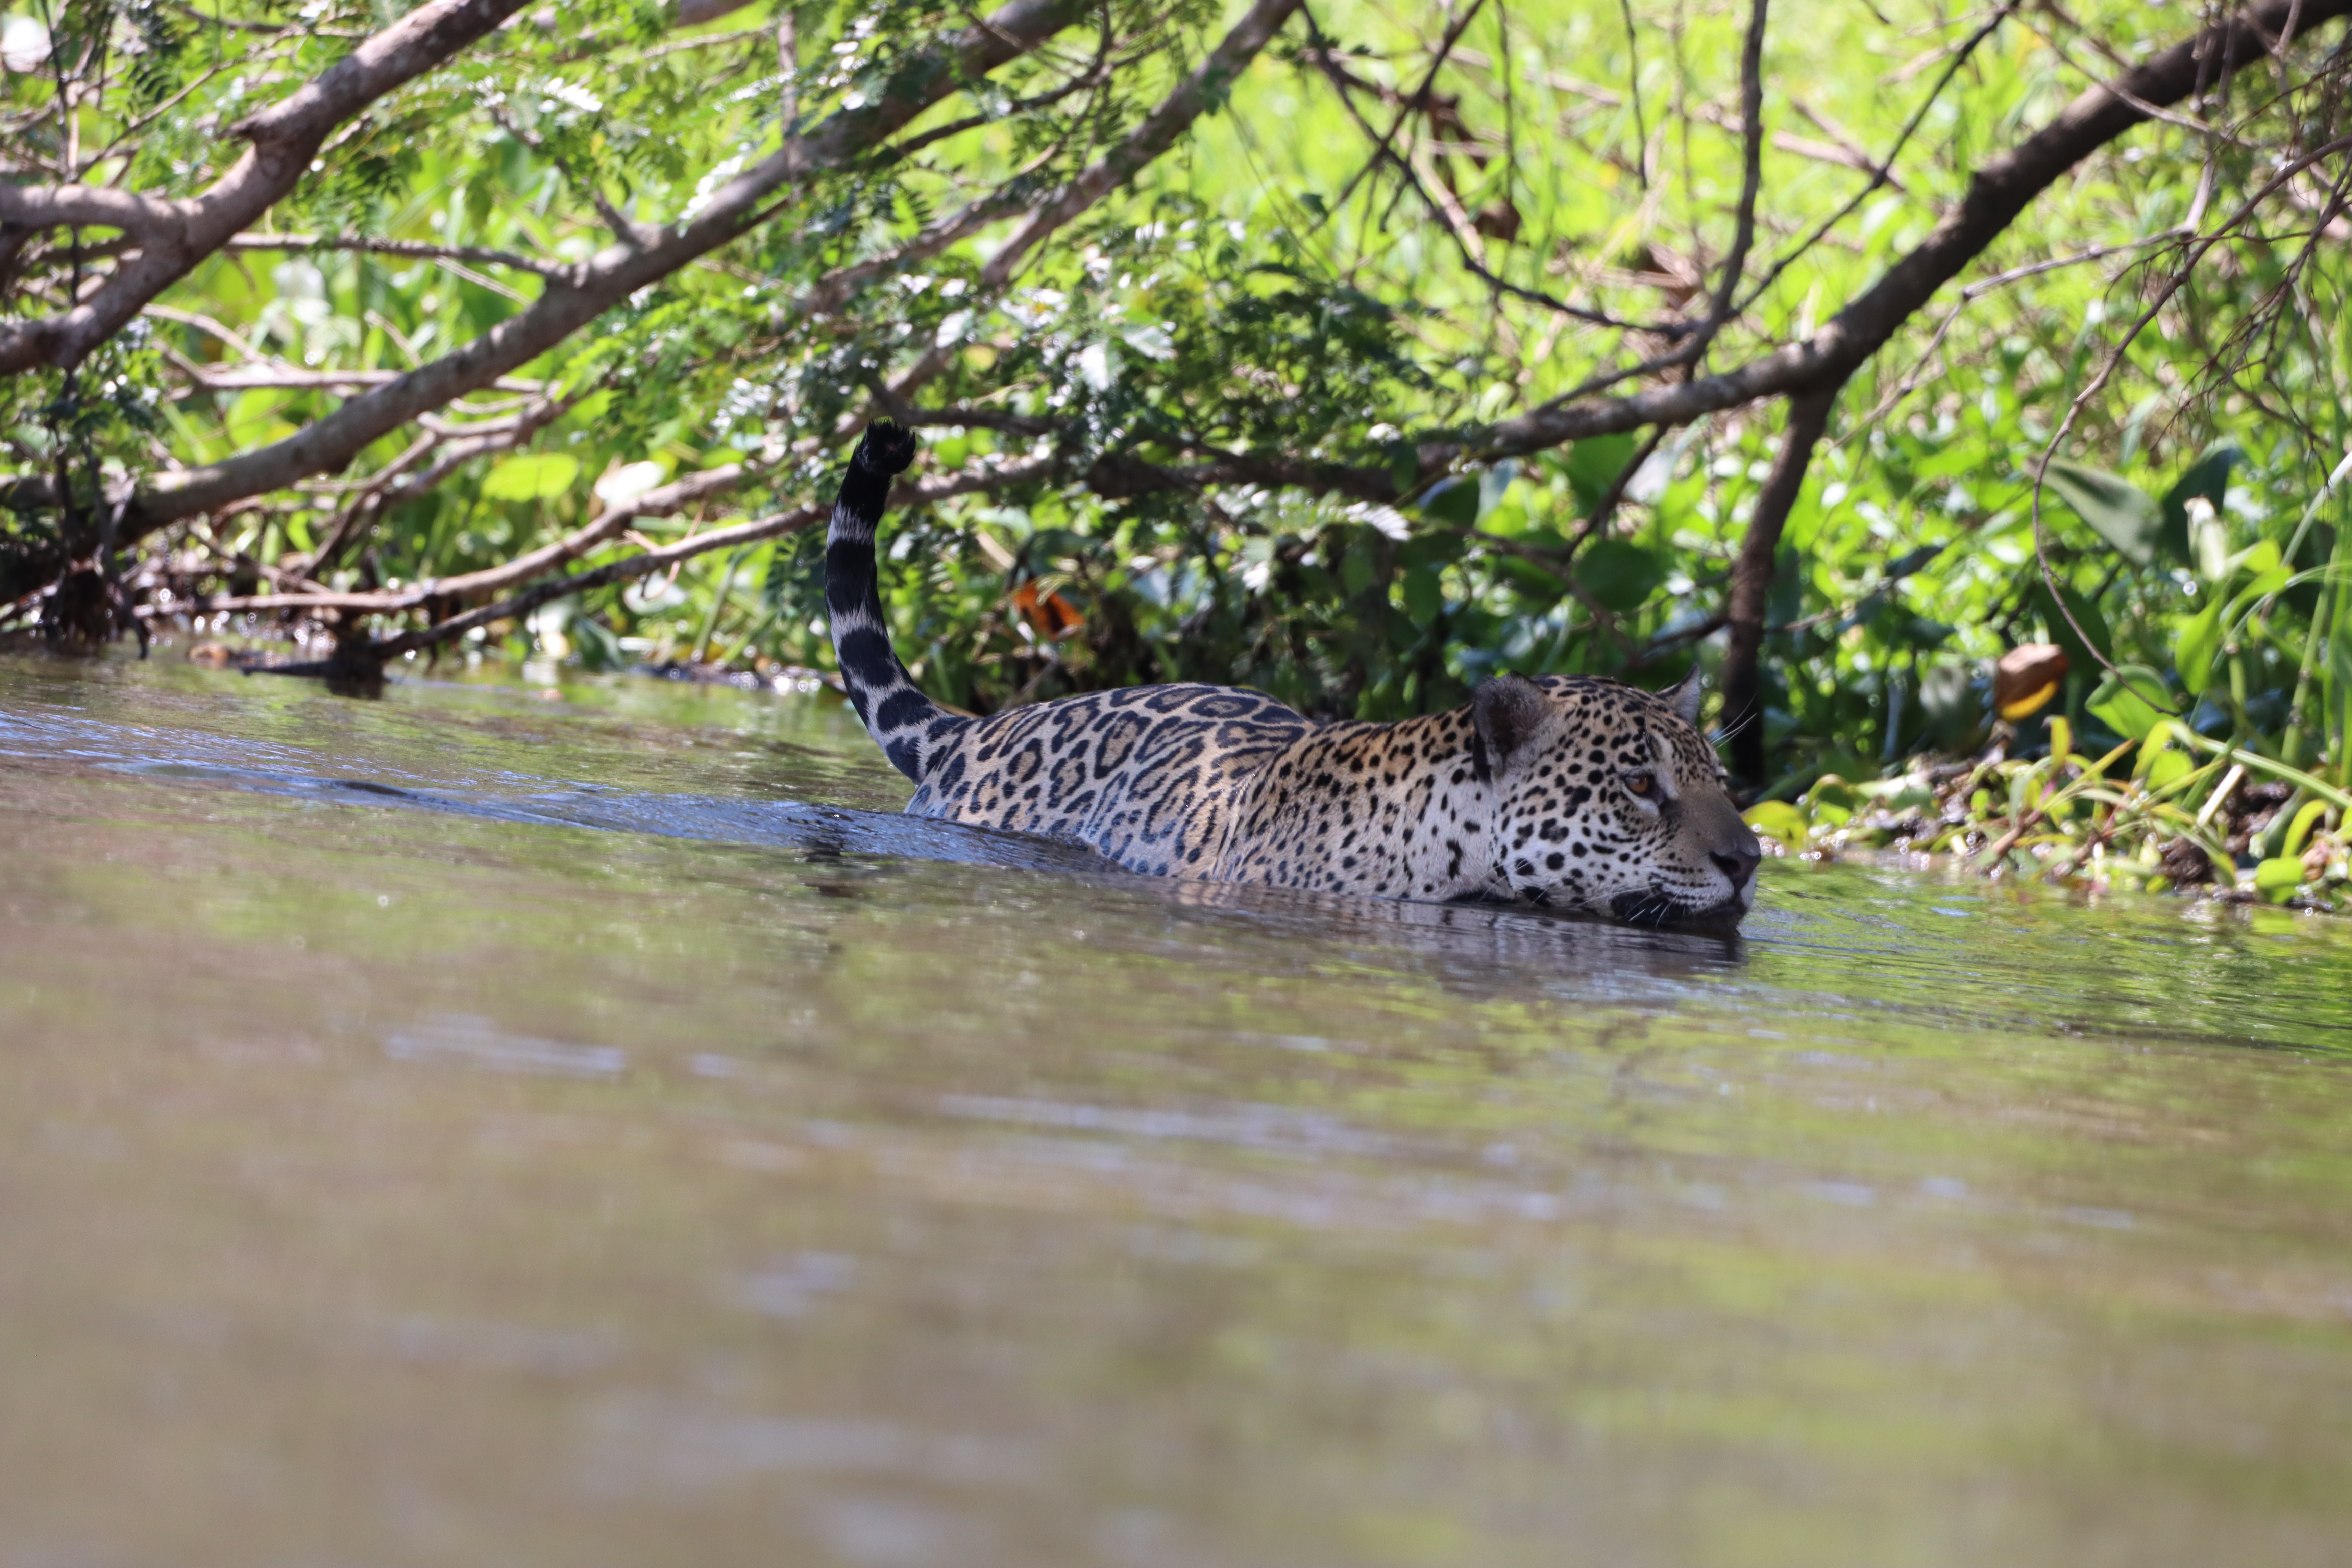
Jaguar: Marcela